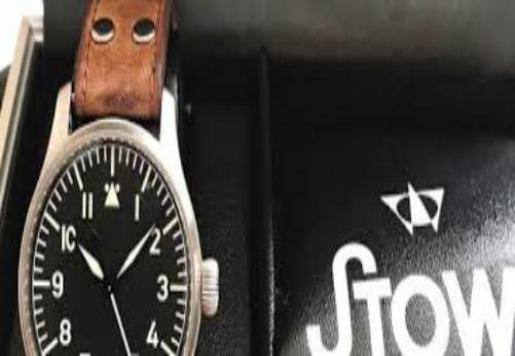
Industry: Clothes